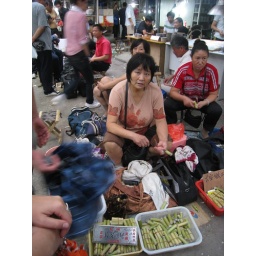
At the insect and animal market in Shanghai